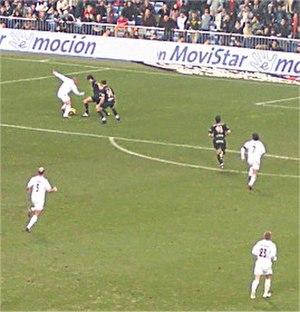
Ronaldo Luís Nazário de Lima, dit Ronaldo, né le 22 septembre 1976 à Bento Ribeiro, un quartier de Rio de Janeiro, est un footballeur international brésilien, qui évoluait au poste d'avant-centre.